Sejo Sexon

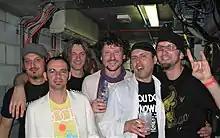
Sexon (second from right) with Zabranjeno Pušenje and Krešimir Kaštelan (middle) in 2008.

In 2002, he went with Zabranjeno pušenje on the United States tour. On May 26, they had recorded the band's second live album at the Casa Loma Ballroom in St. Louis, Missouri. For promotional purposed they made a music video for their 1980s hit "Zenica Blues" following the 20th Anniversary of the song's release. The video was shot in the Zenica prison. In 2003, Zabranjeno pušenje was awarded for their outstanding live performance on the Baščaršija Nights festival in Sarajevo.